Whitehaven Town Hall

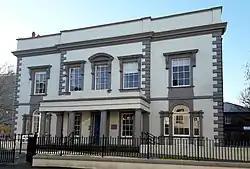
Whitehaven Town Hall

Whitehaven Town Hall is a municipal building in Duke Street in Whitehaven, Cumbria, England. The building, which was the headquarters of Whitehaven Borough Council, is a Grade II listed building.